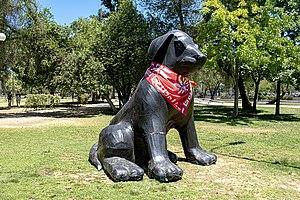
Negro Matapacos est un chien chilien connu pour sa participation aux manifestations à Santiago pendant les années 2010. Il est reconnaissable à son pelage noir et à son foulard rouge attaché au cou, même si les étudiants lui plaçaient aussi des foulards d'autres couleurs.